Aeon (company)

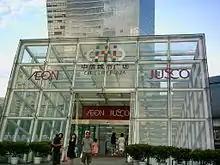
A Jusco store in Shenzhen, China

In Mainland China, Jusco uses Aeon and Jusco for its name. From 1996, Aeon Co., Ltd created many shopping mall named Jusco. In Shanghai, there was a Jusco before, but it divested finance finally because of poor management. In Guangdong, Guangdong Jusco Co., Ltd used the name "Jusco" to operate the first Jusco at 1996. Now, there are thirteen shops in Guangdong. Otherwise, Aeon also operated large shopping mall in Beijing and Shunde. It also planned to expand to North China. Jusco Mall was first opened in Qingdao in the late 90s (now Aeon) and quickly became a local popular especially for its supermarket.In Shenzhen, Aeon has a number of large stores including one at Coastal city (Houhai station ).